Catholic resistance to Nazi Germany

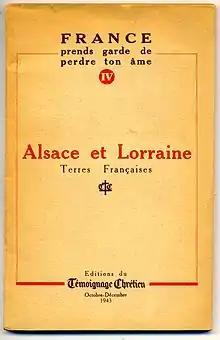
An edition of the "". The paper was published clandestinely by and other Jesuits to offer ".

The churches, monasteries and convents of Assisi formed the Assisi Network and served as a safe haven for Jews. Gilbert credits the network established by Bishop Giuseppe Placido Nicolini and Abbott Rufino Niccaci of the Franciscan Monastery, with saving 300 people. When the Nazis began rounding up Jews, Monsignor Nicolini, Bishop of Assisi, ordered Aldo Brunacci to lead a rescue operation and arranged sheltering places in 26 monasteries and convents, and providing false papers for transit. Respect for Jewish religious practices saw Yom Kippur celebrated at Assisi in 1943, with nuns preparing the meal to end the fast. Other Italian clerics honoured by Yad Vashem include the theology professor Giuseppe Girotti of Dominican Seminary of Turin, who saved many Jews before being arrested and sent to Dacau where he was murdered in 1945; Arrigo Beccari who protected around 100 Jewish children in his seminary and among local farmers in the village of Nonantola in Central Italy; and Don Gaetano Tantalo, a parish priest who sheltered a large Jewish family. Of Italy's 44,500 Jews, some 7,680 were murdered in the Nazi Holocaust.